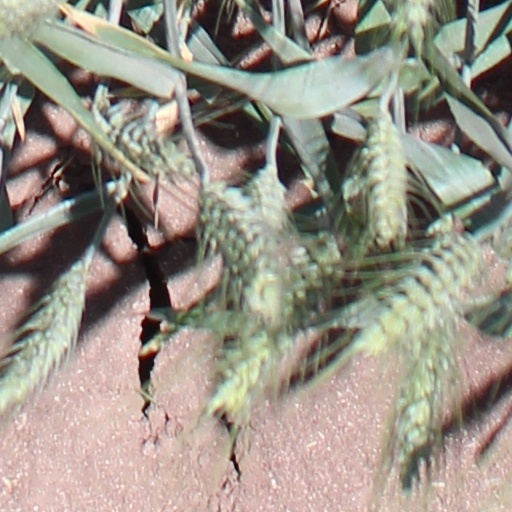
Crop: wheat